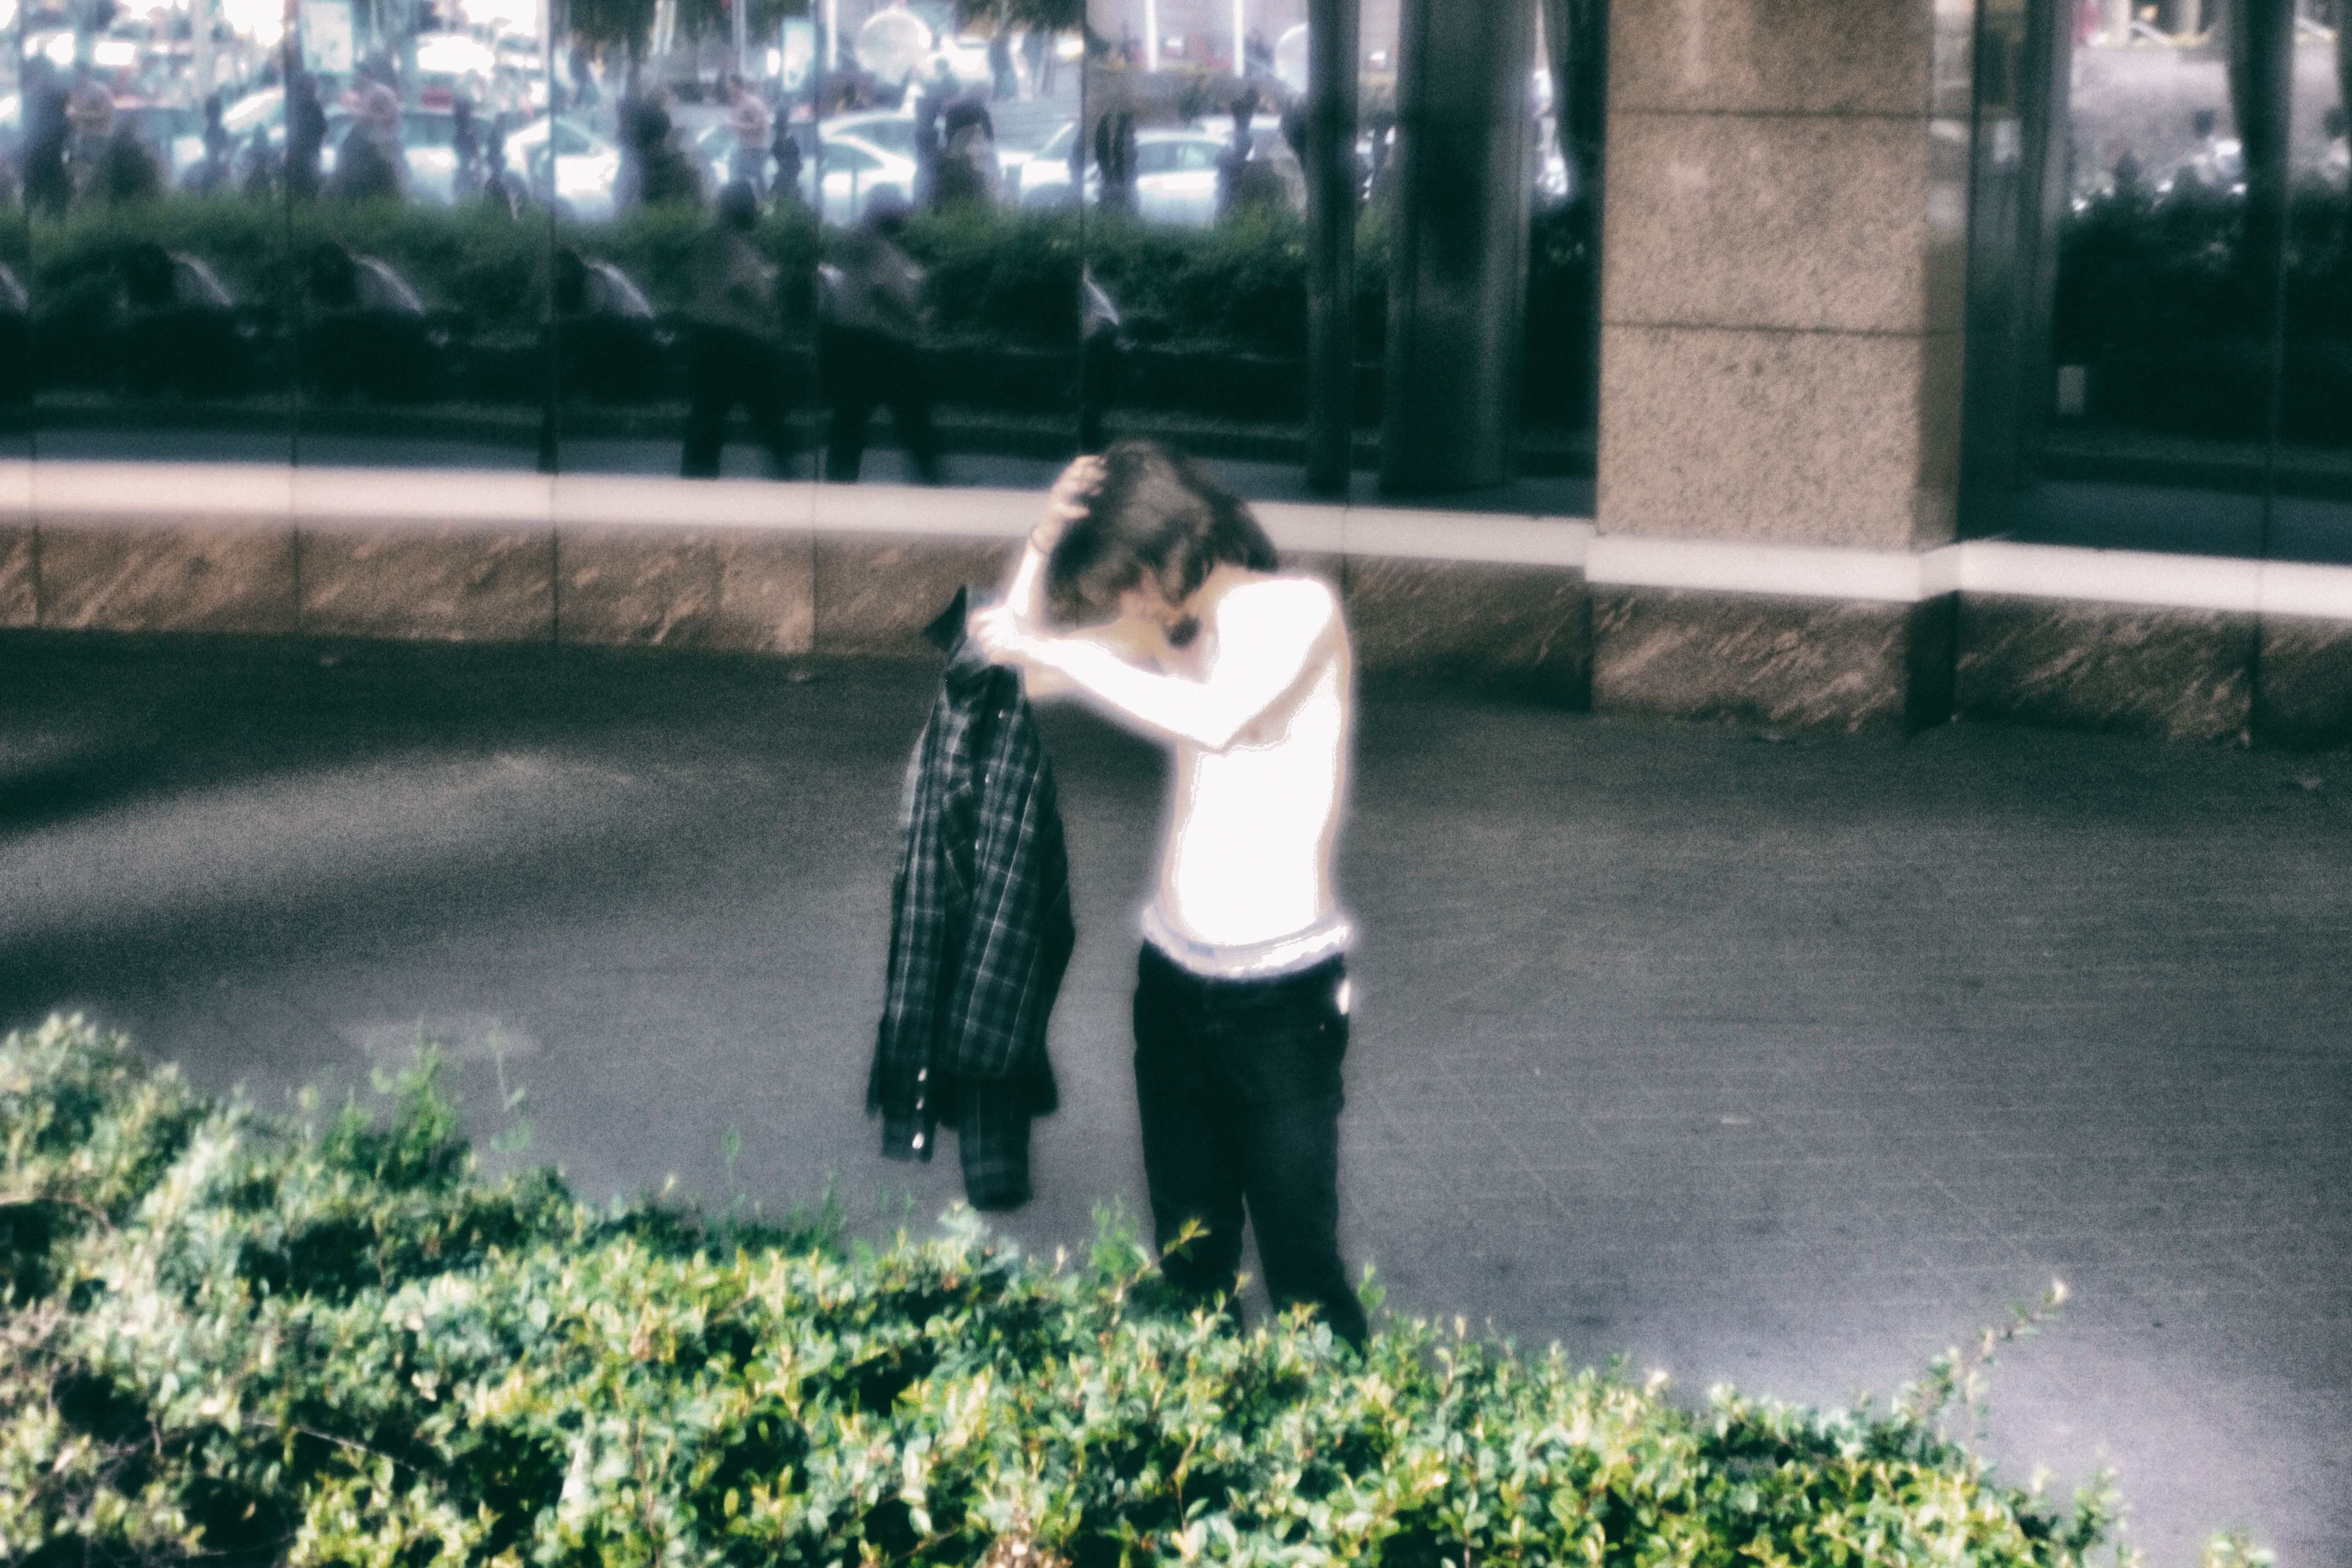
water, grass, sunlight, flower, green, photograph